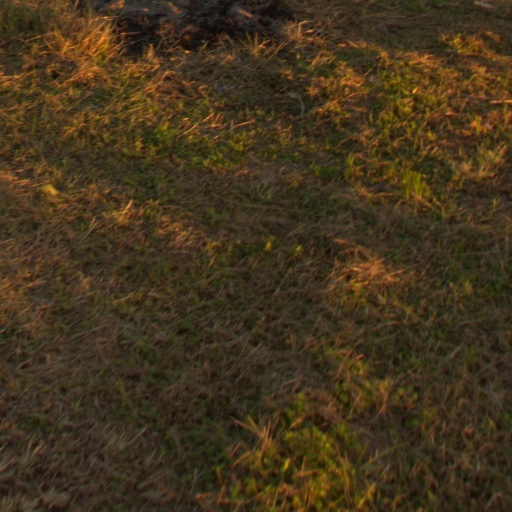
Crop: grape